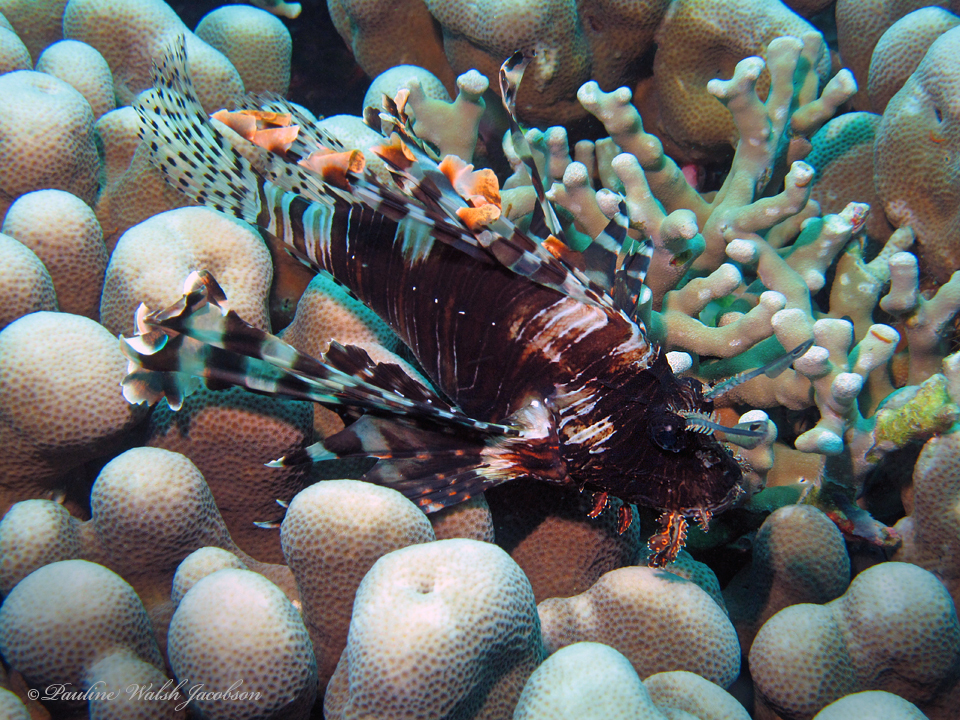
Pterois volitans (Red Lionfish)